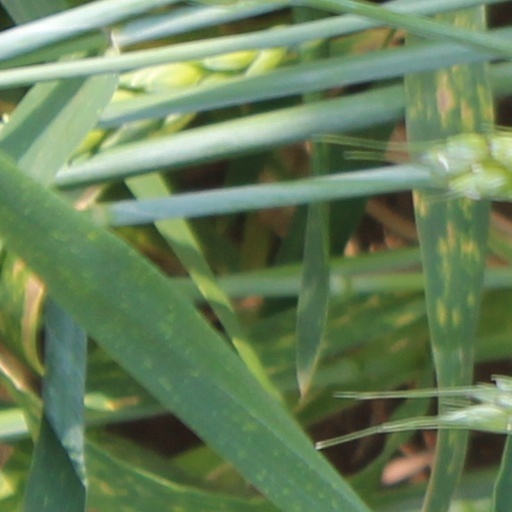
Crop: wheat